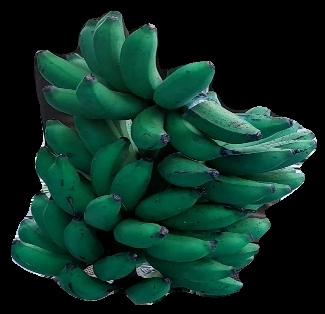
Variety: rasbale
Grade: grade3